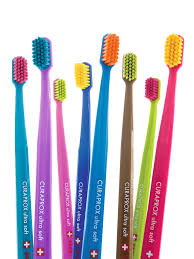
Waste category: trash